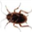
Label: cockroach